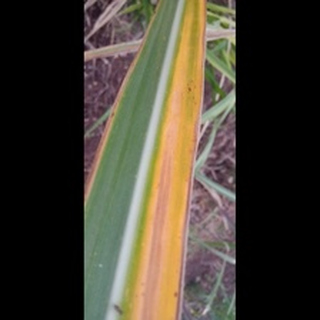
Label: sugarcane_yellow_leaf_disease